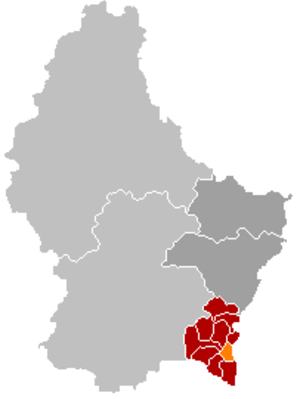
Schengen est une commune luxembourgeoise située dans le canton de Remich. Le village de Schengen n'est pas actuellement le chef-lieu de la commune. La localité est principalement connue du fait du traité sur la suppression des contrôles aux frontières européennes qui y fut signé en 1985.